Alexander K. Becker

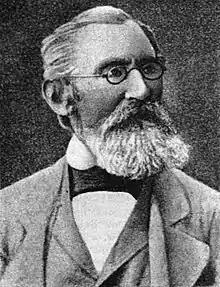
Alexander K. Becker

Alexander K. Becker (c. 1818–1901) was a German botanist and entomologist.